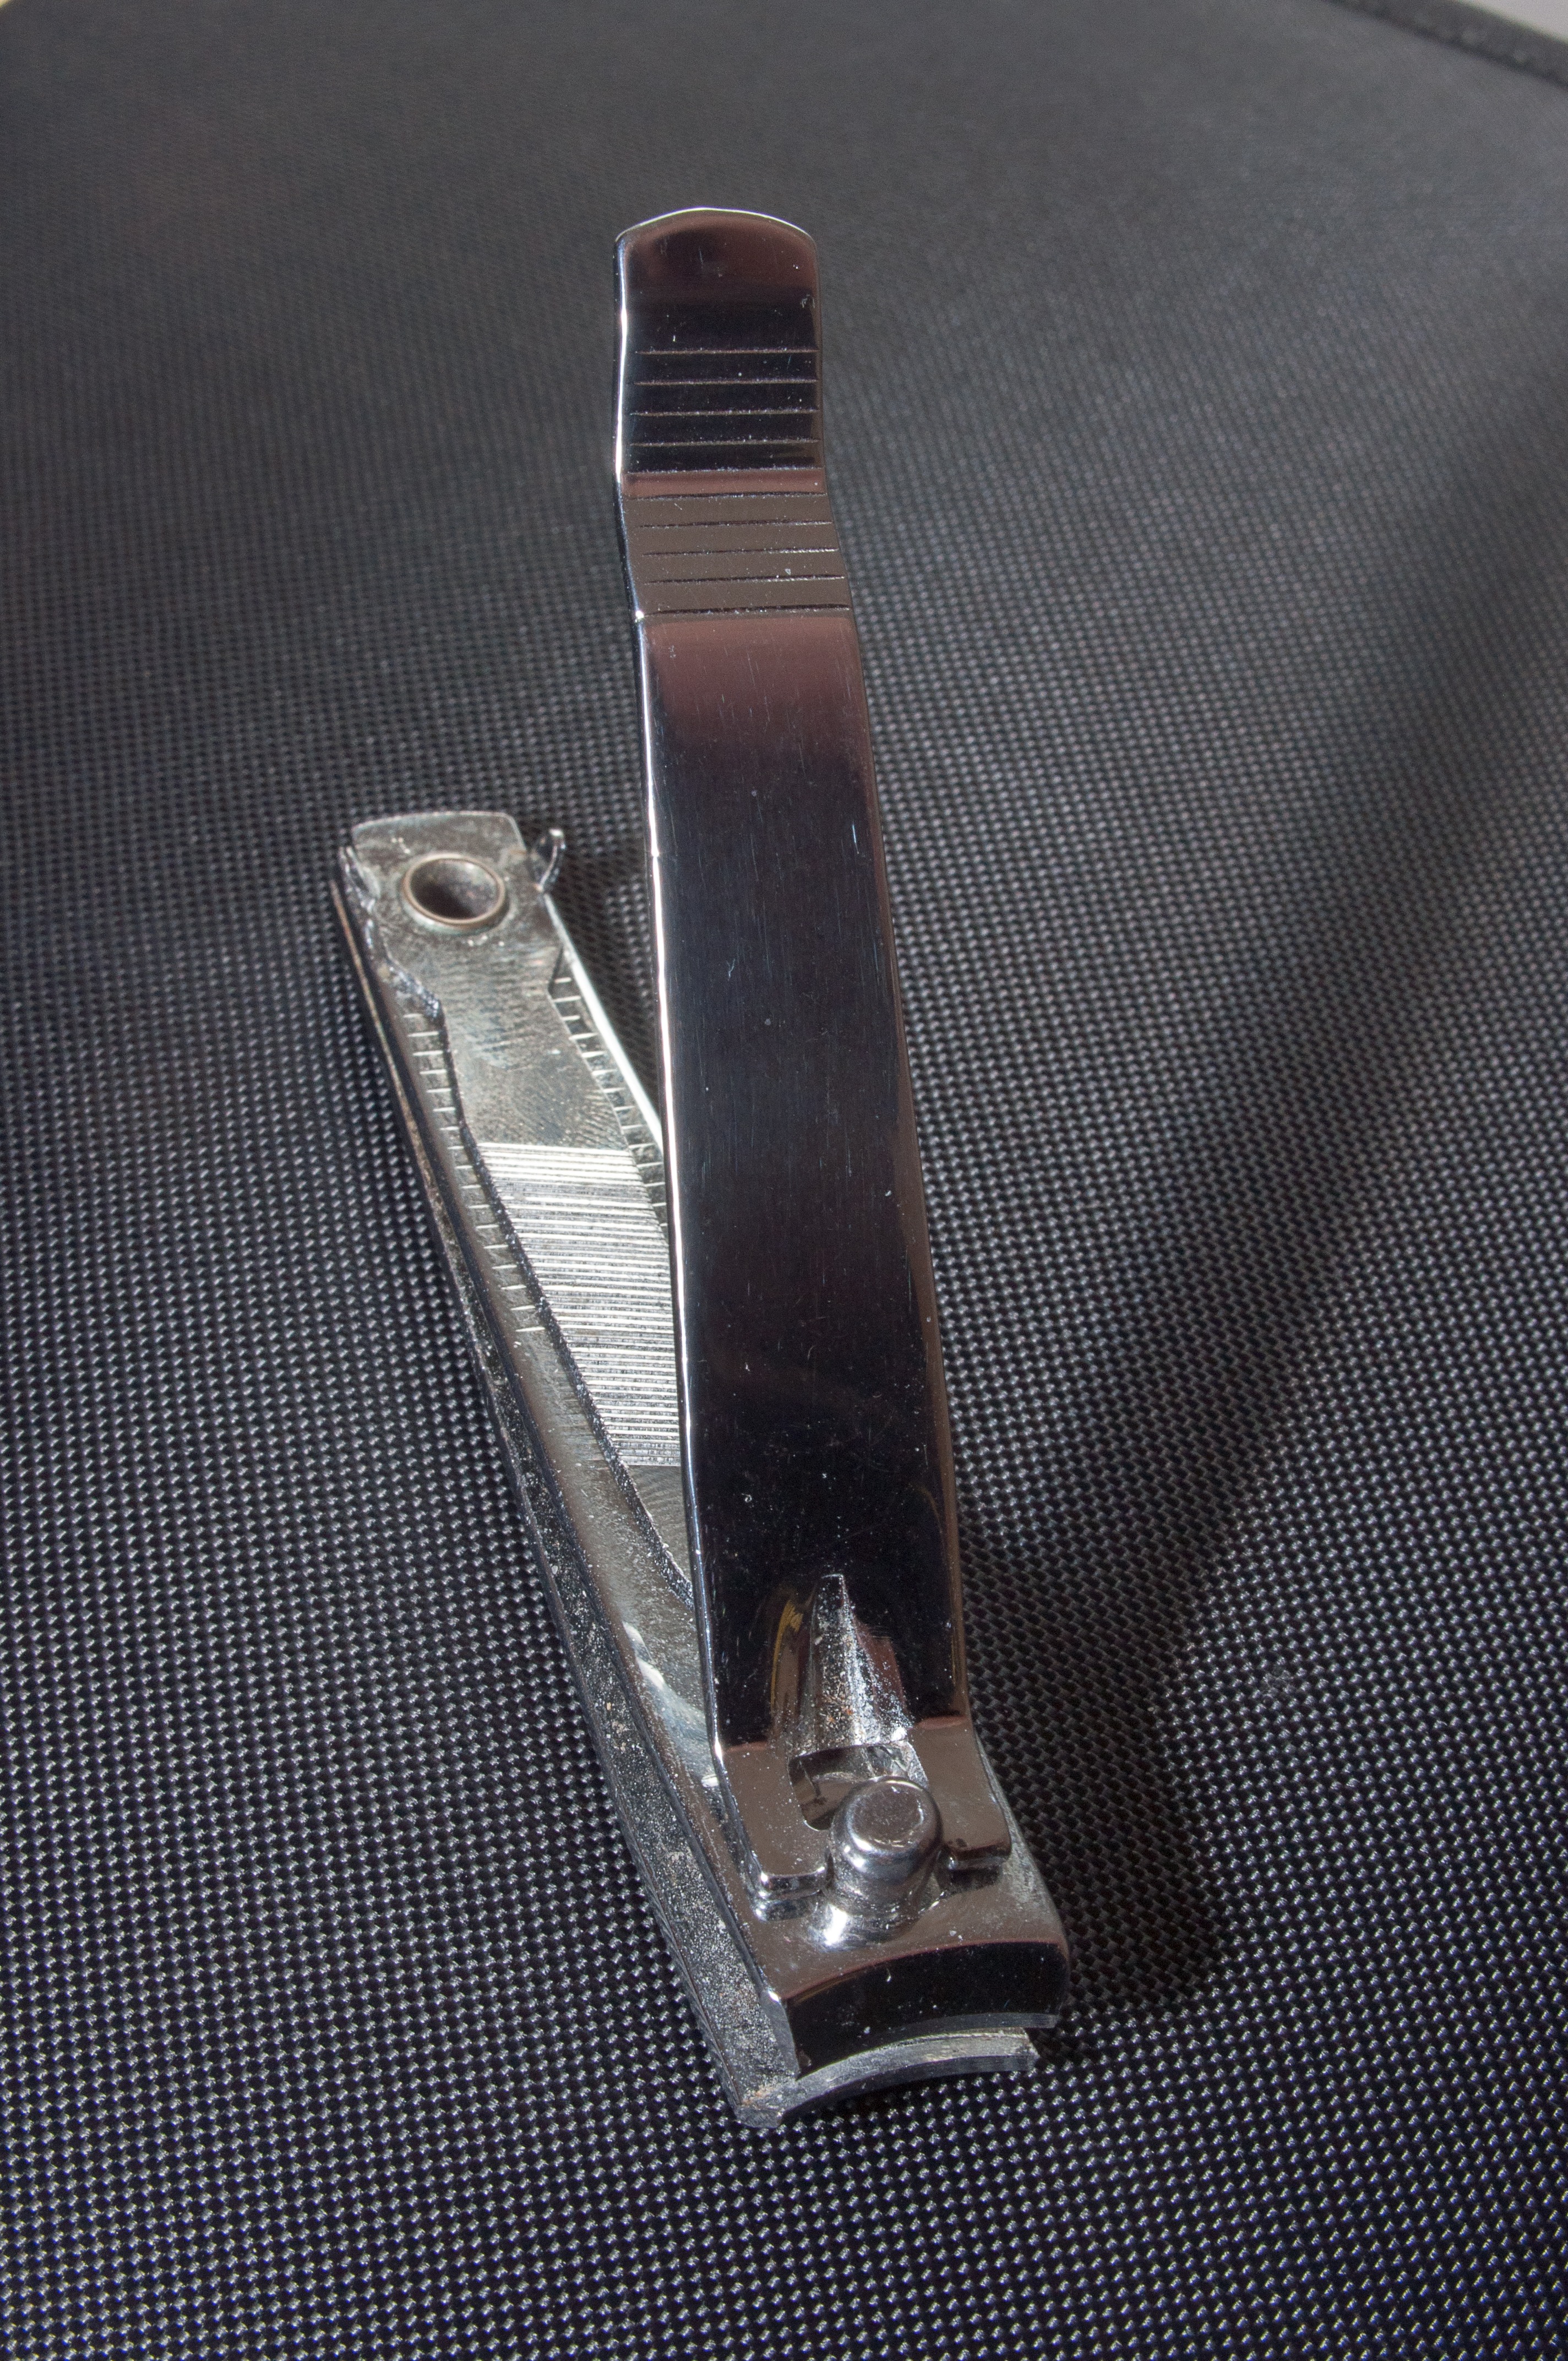
hand, tool, metal, manicure, strap, fashion accessory, nail clippers, nail clipper